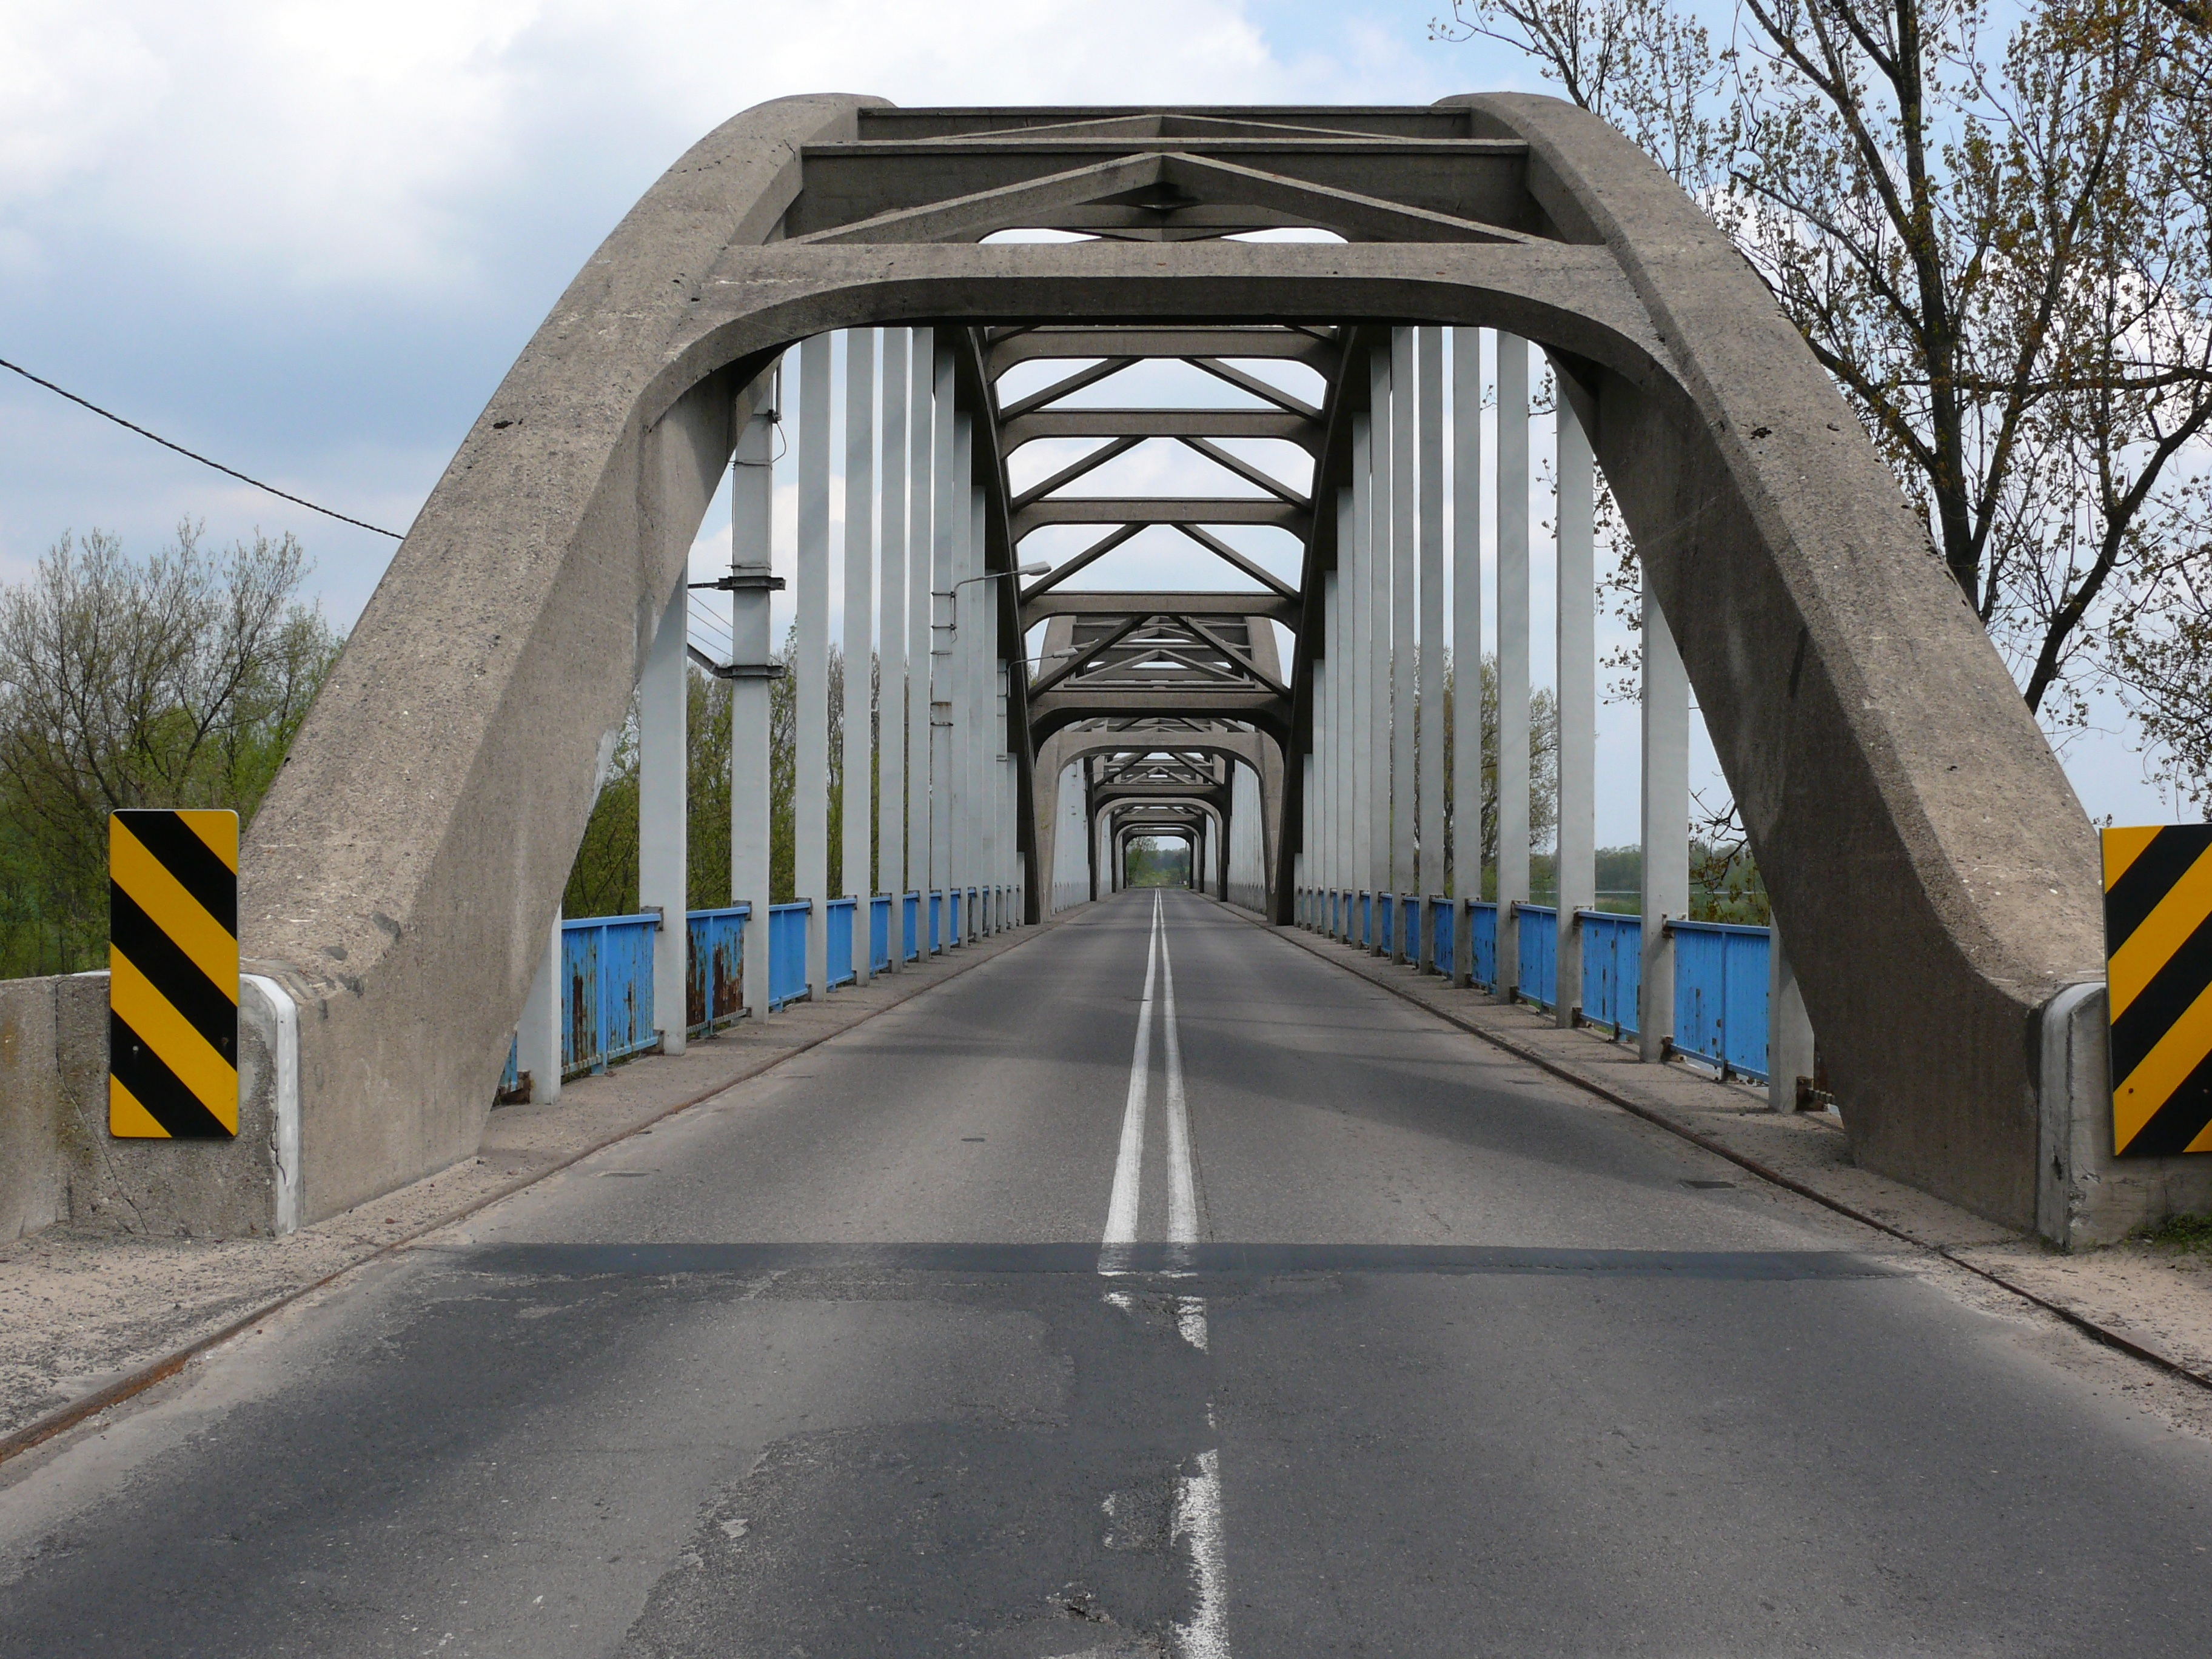
road, bridge, highway, overpass, subway, transport, vehicle, lane, public transport, vistas, skyway, nonbuilding structure, bia obrzegi